List of Game of Thrones characters

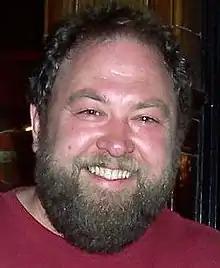
Mark Addy

Robert Baratheon (portrayed by Mark Addy) became the King of the Seven Kingdoms after leading a rebellion against Aerys II Targaryen. He was betrothed to Ned Stark's sister Lyanna and loved her deeply, but she was kidnapped by Rhaegar Targaryen. Her father and another brother were killed when they went to King's Landing to reclaim her, which resulted in Robert and Ned Stark's revolt known as Robert's Rebellion, whereupon the Targaryens were all slaughtered or routed from the Kingdoms. Since Robert's family had closer ties to the former Royal family, he was put on the Iron Throne. Now, Robert has grown fat and miserable; he has no more wars to fight, is surrounded by plotters and sycophants, hates and is bored by the constant work needed to manage the Kingdoms properly, and is trapped in a political marriage to the scheming Cersei Lannister, whom he has never loved. He is unaware that none of his three children with Cersei are his, but instead Jaime Lannister's. Under his reign, the realm has been bankrupted and Robert is deeply in debt to his wife's family. Mortally wounded while hunting, he unknowingly leaves no rightful heir behind. His bastards are ordered dead by Joffrey, many of whom are killed, and Gendry is subsequently forced to flee the capital.